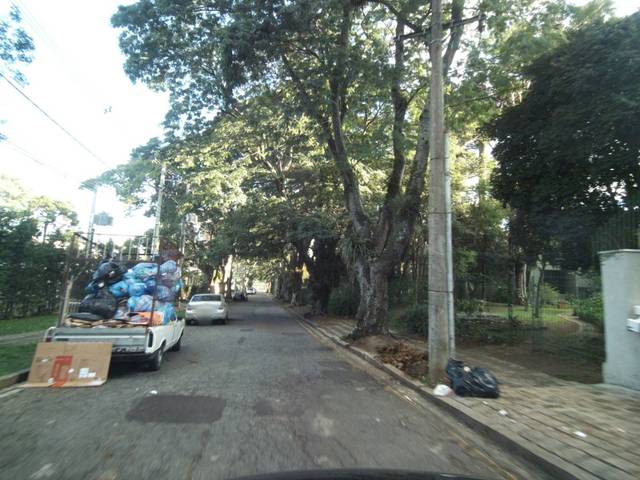
Region: Brazil
Coordinates: -25.421, -49.264